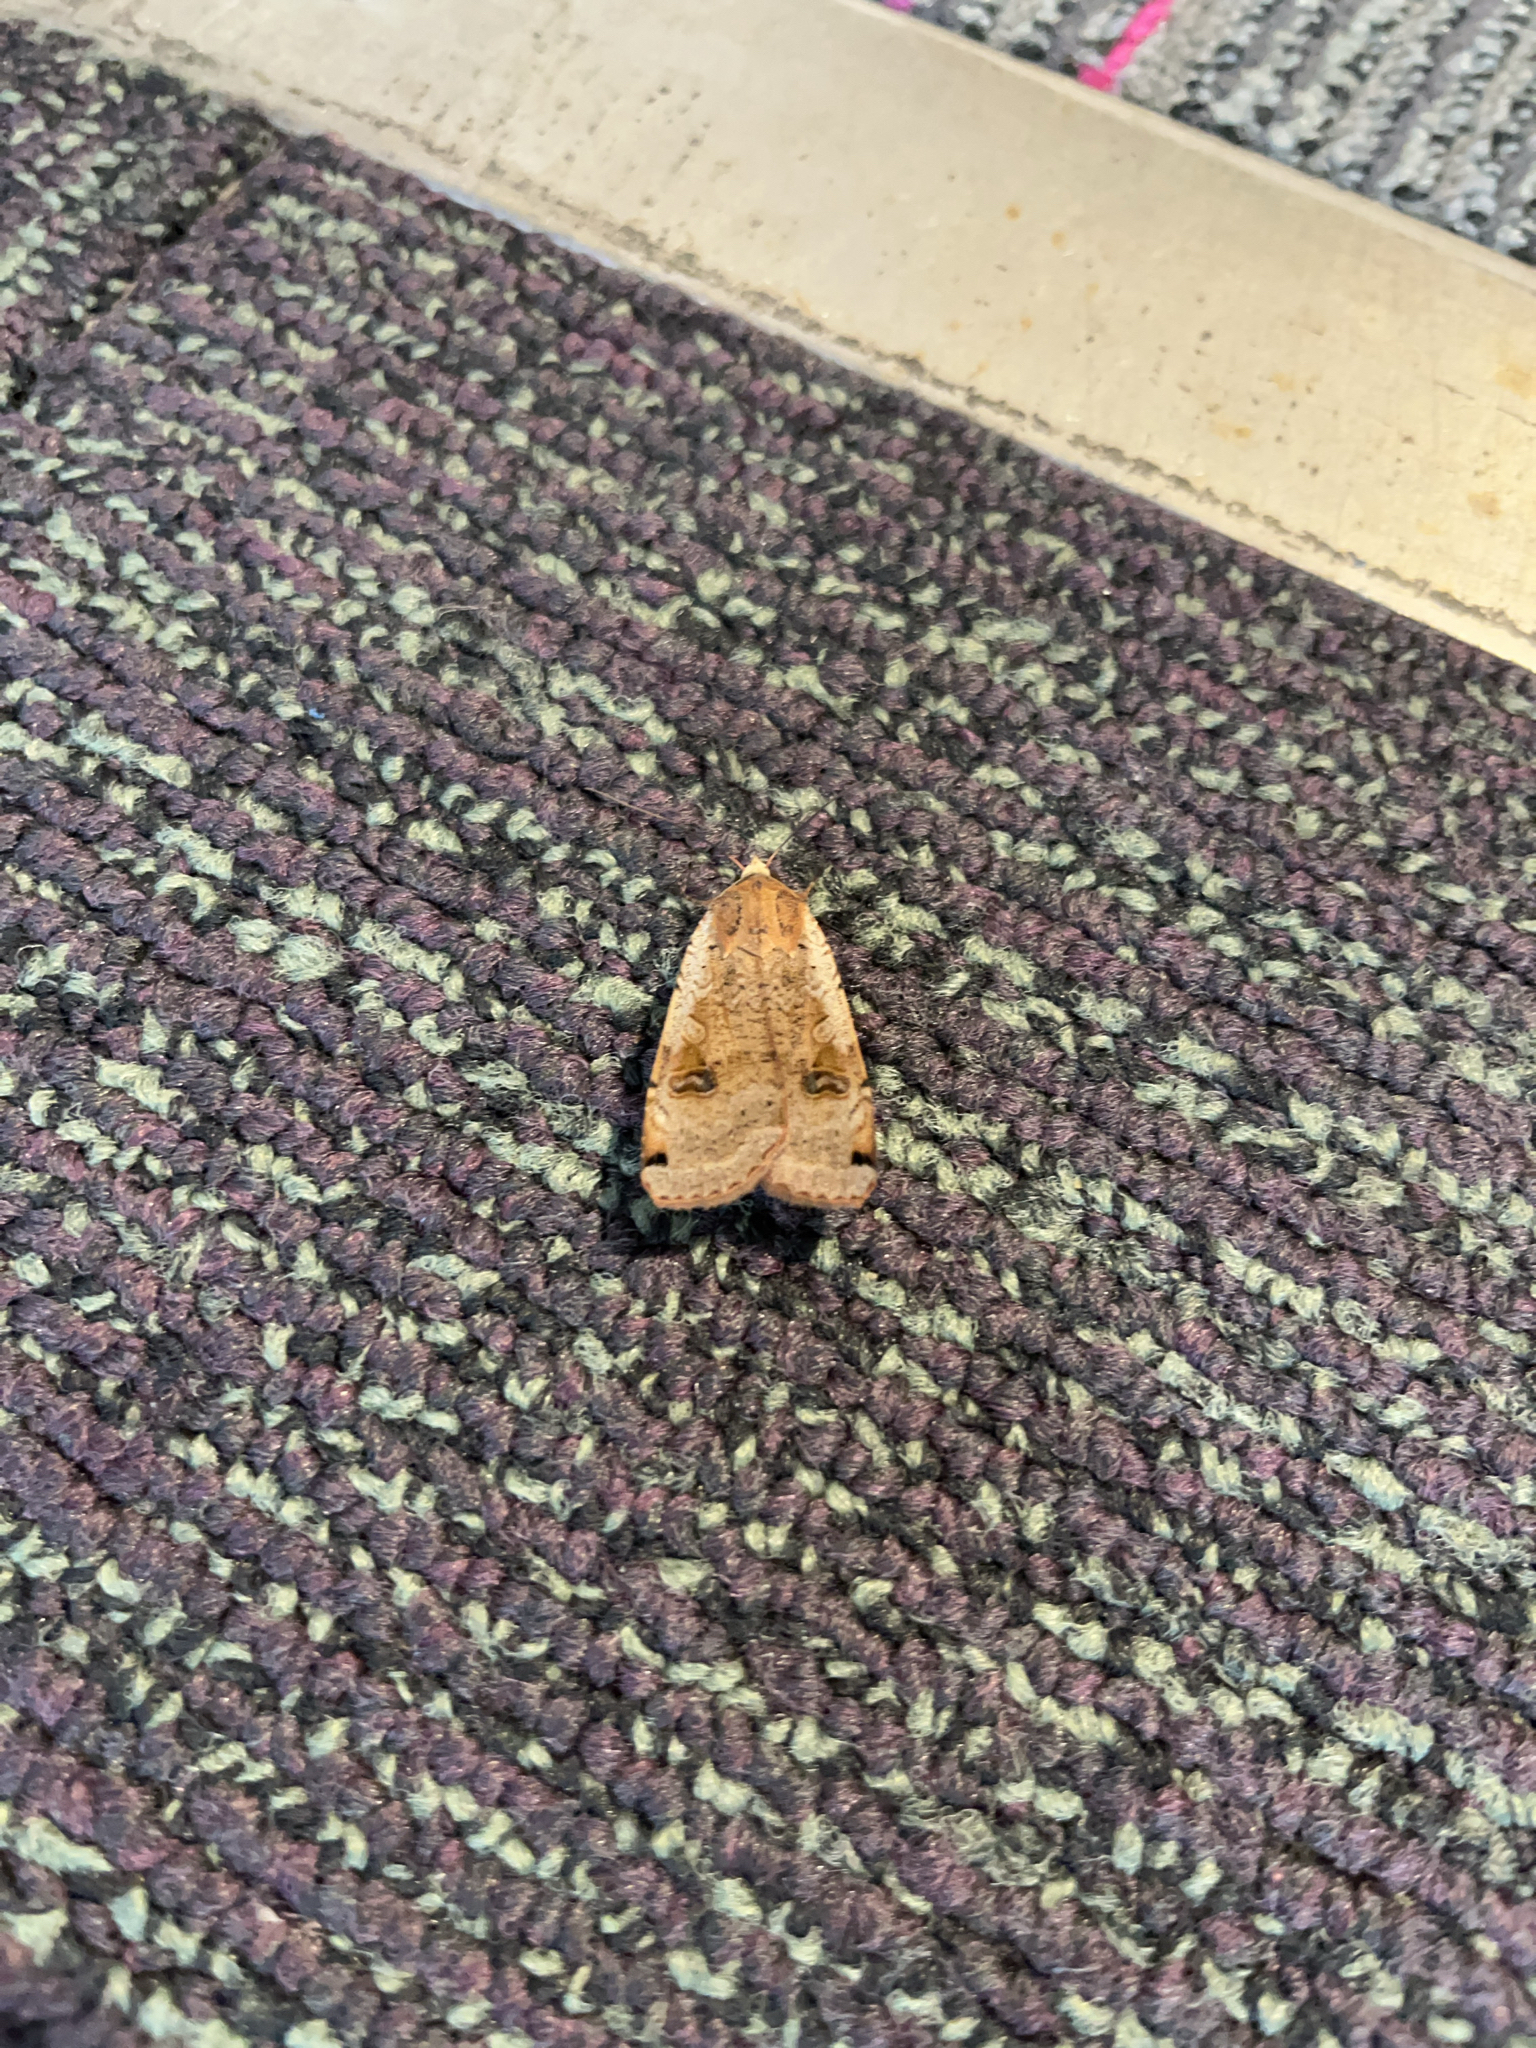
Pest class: cutworms